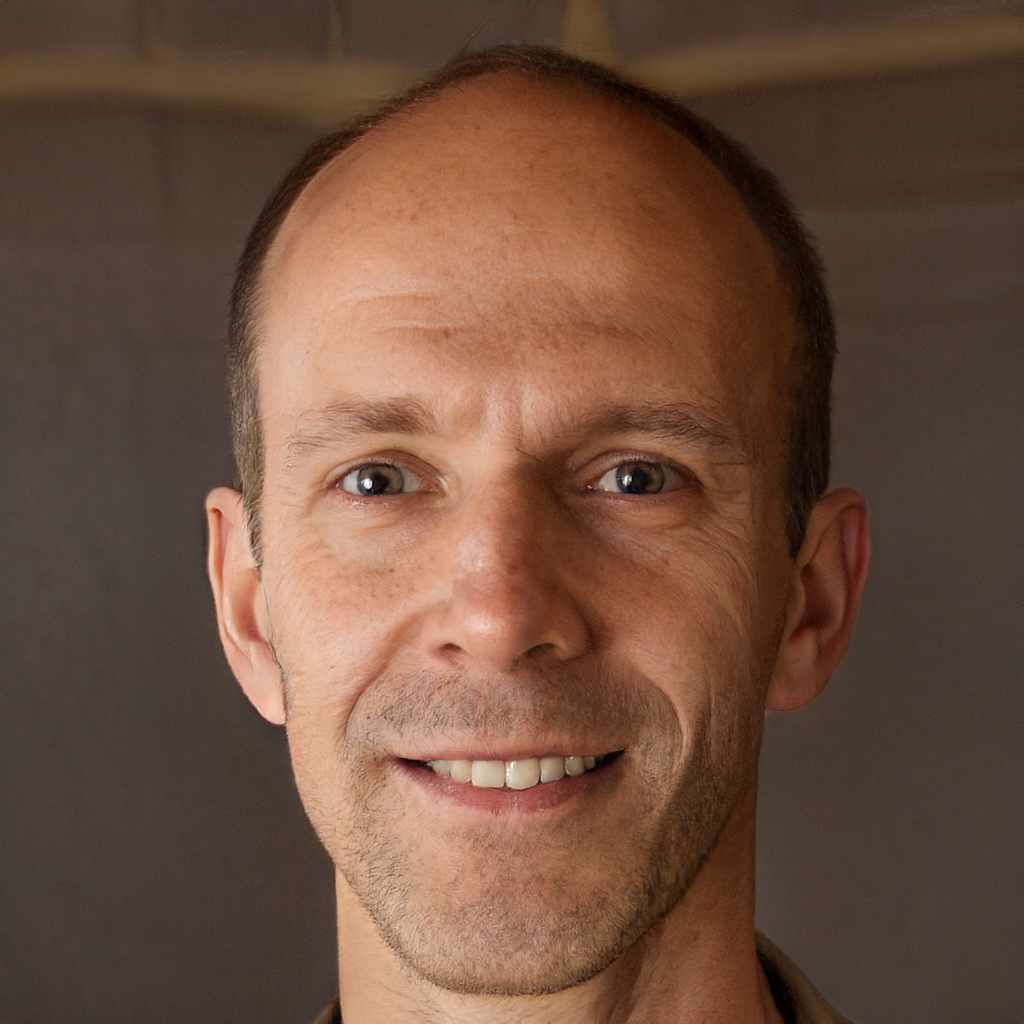
Label: Colored